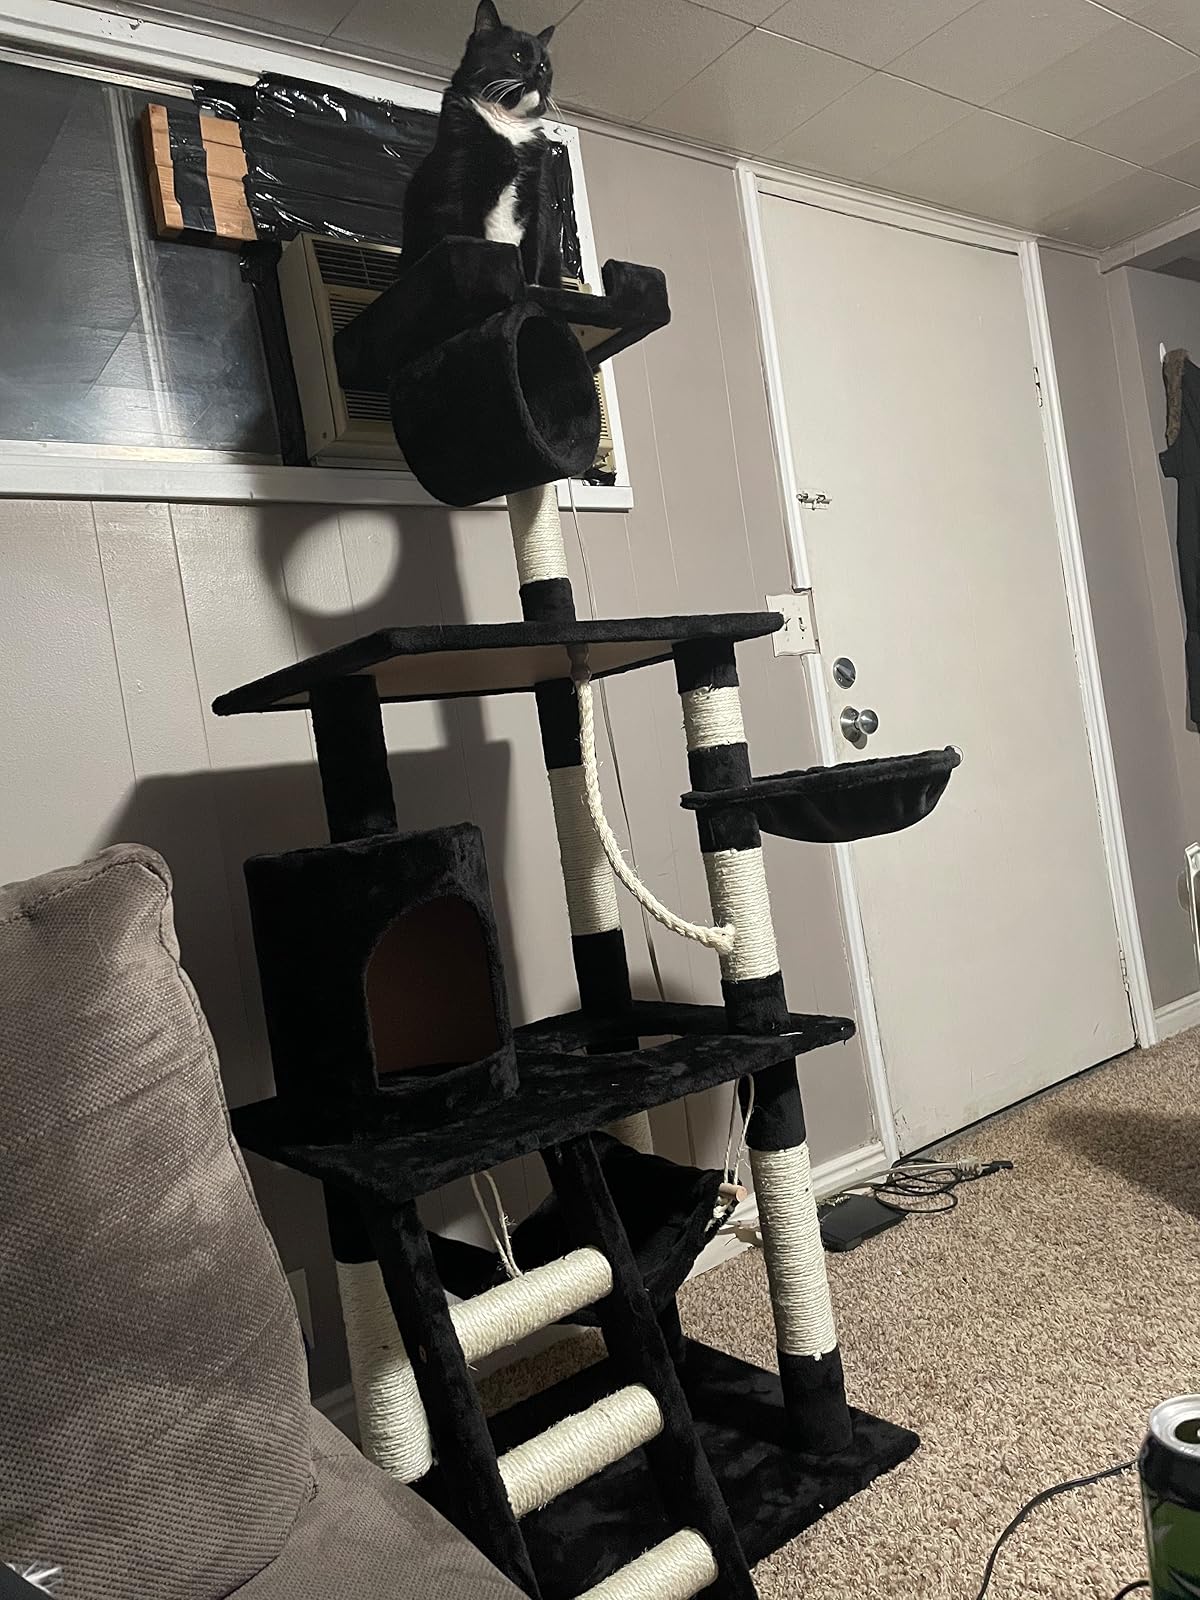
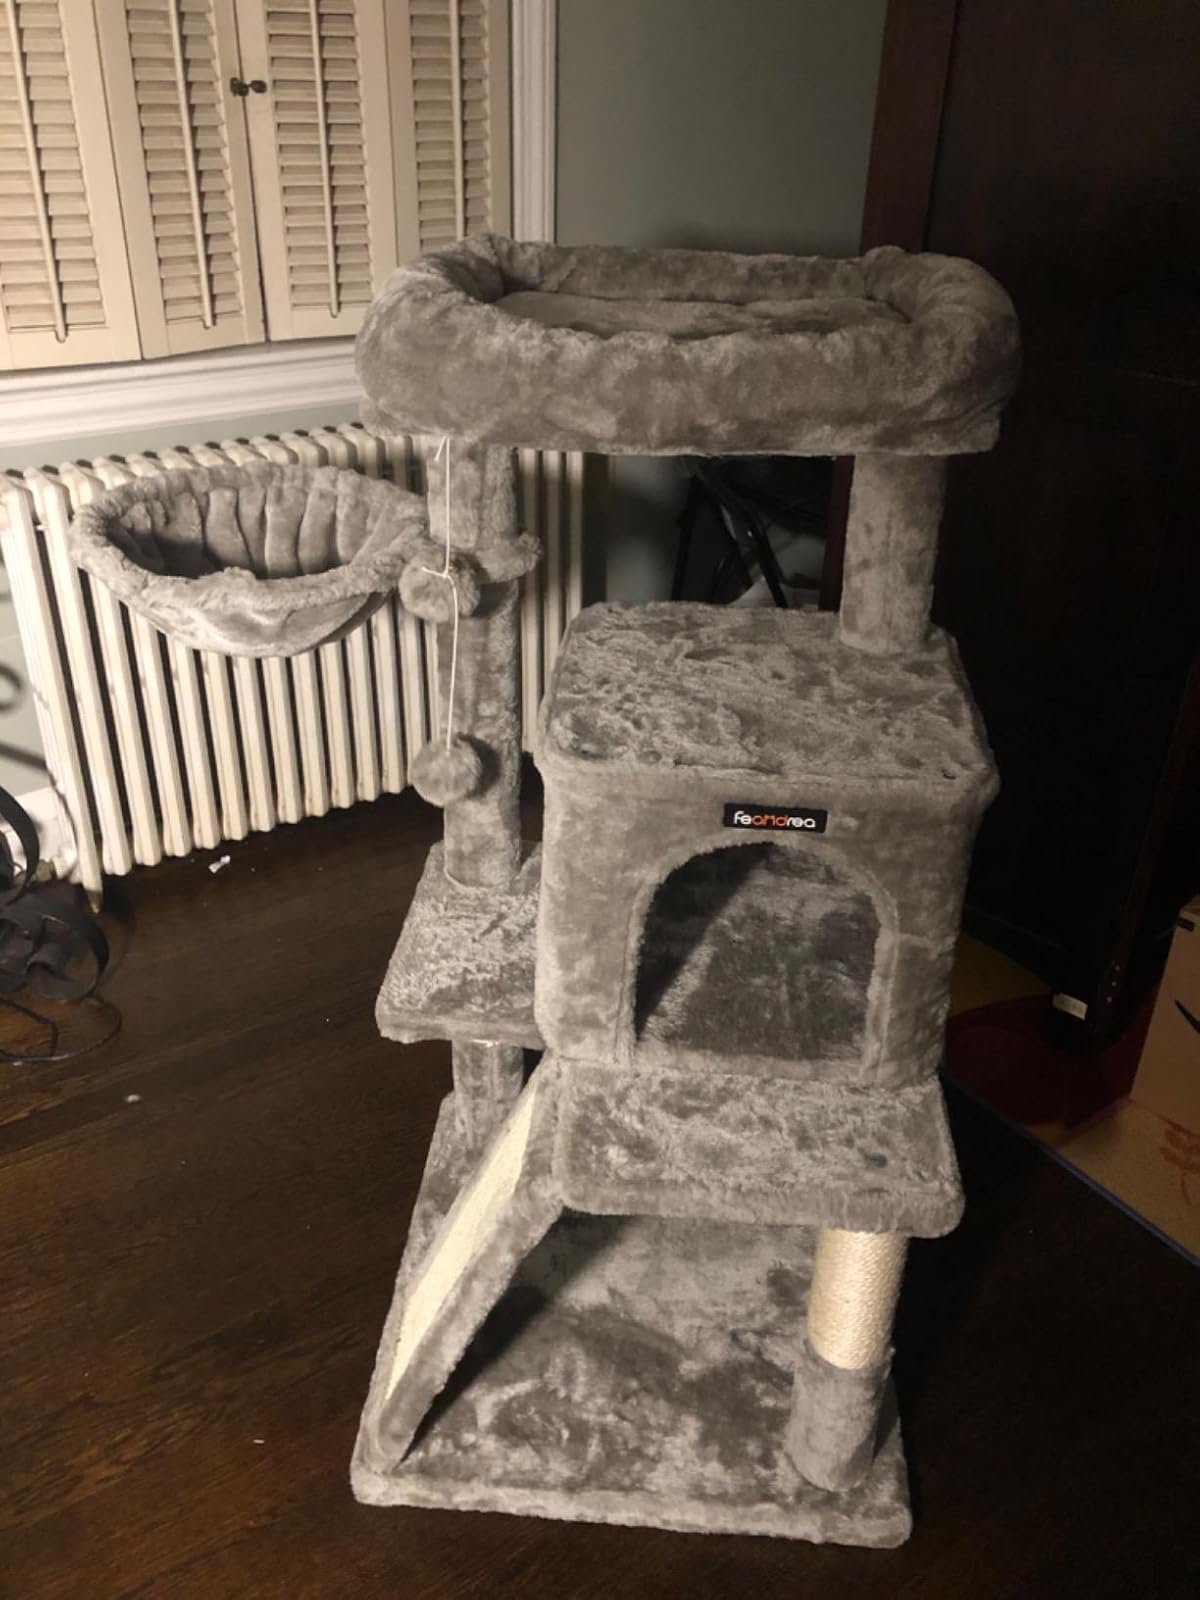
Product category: items_cat tree
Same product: no